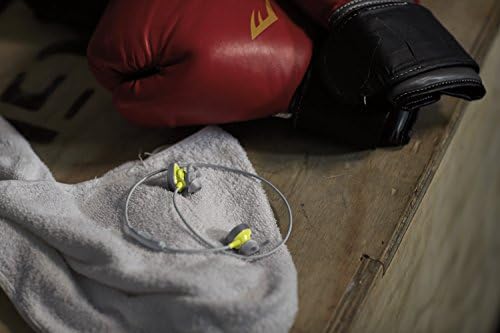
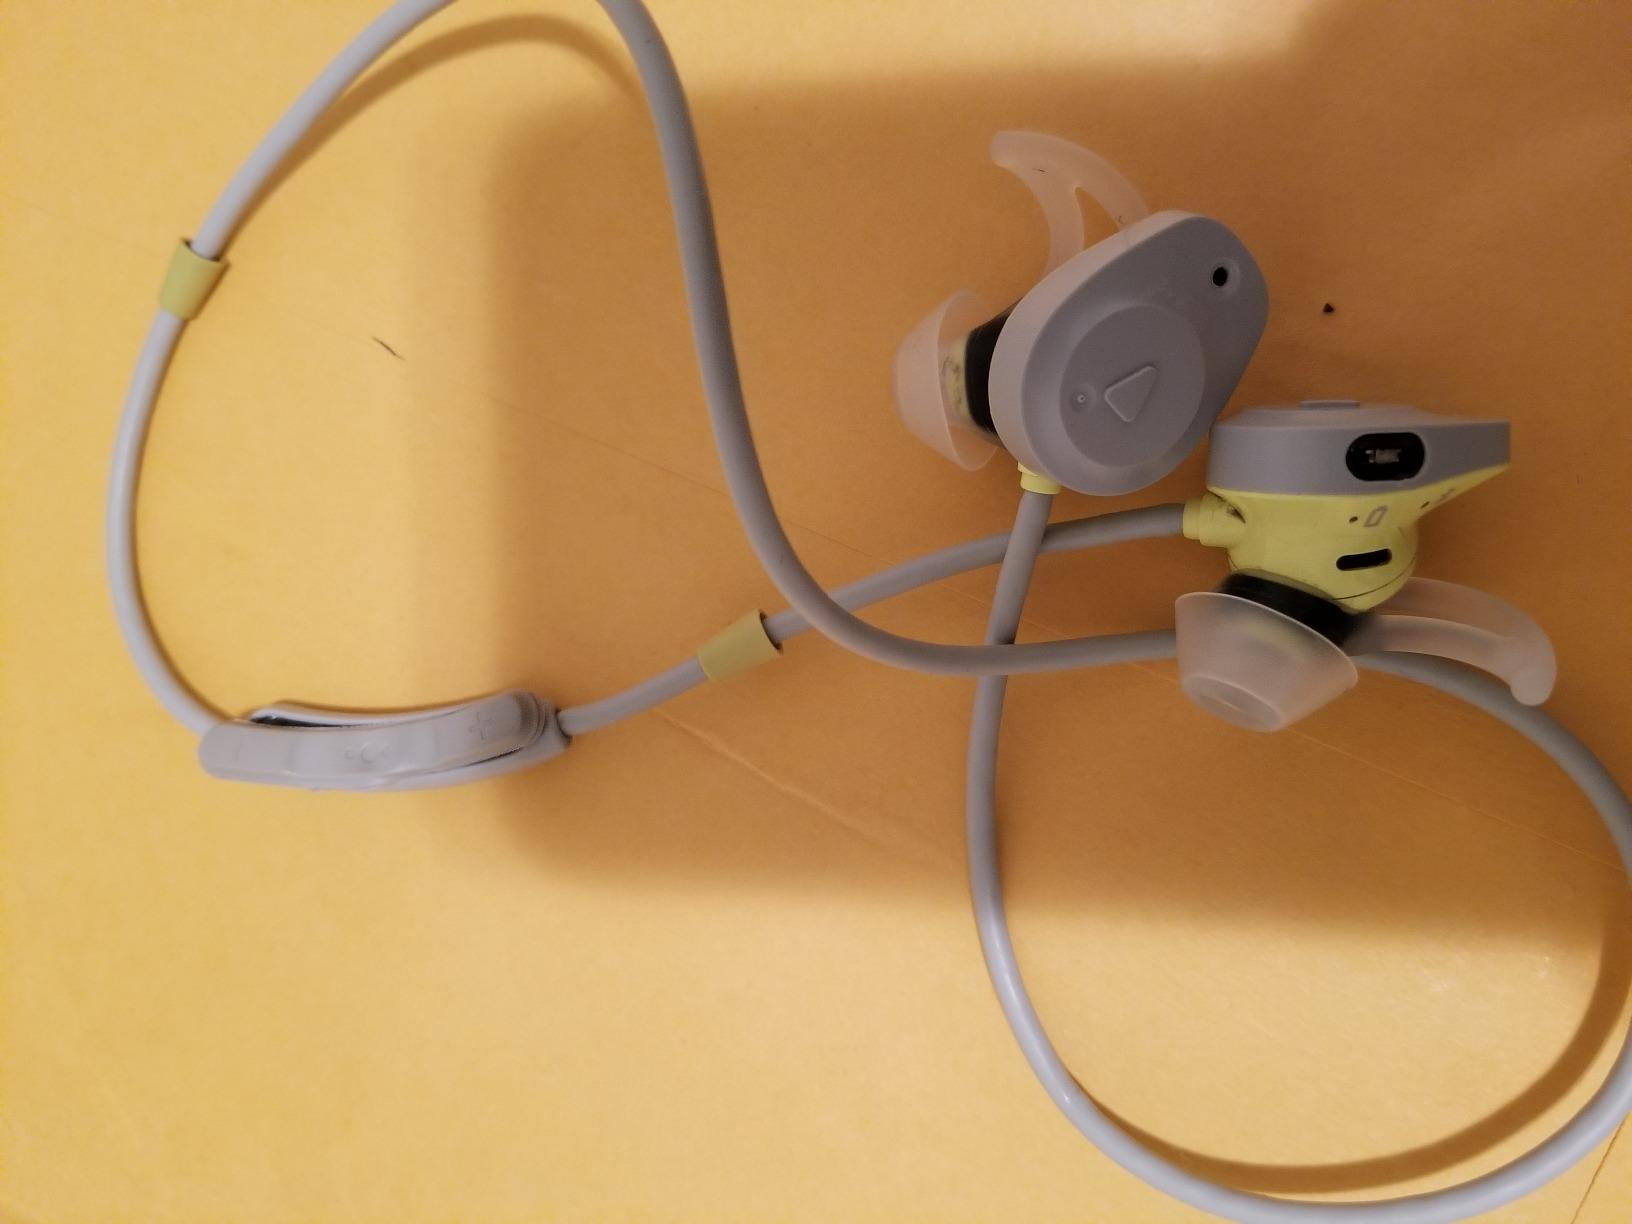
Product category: headphones
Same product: yes